Pink-headed duck

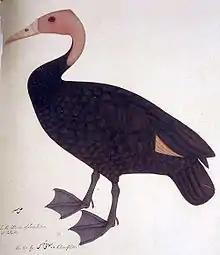
Painting by Bhawani Das, of a living specimen in the collection of Lady Impey, circa 1777. This accurately records the colour of the legs.

The pink-headed duck was described by John Latham in 1790 under the genus "Anas". In describing the species, it is possible that he made of use of a painting in the collection of Lady Impey, wife of Sir Elijah Impey who was Chief Justice of court in Calcutta from 1774 to 1783. Mary Impey maintained a menagerie in Calcutta and commissioned Indian artists such as Bhawani Das from Patna to illustrate animals in the collection. The Impeys moved to England, and after the death of her husband, she sold these paintings at auction in 1810. Some of them were acquired by the 13th Earl of Derby.